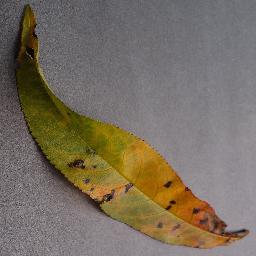
Label: Peach___Bacterial_spot